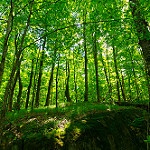
Label: forest